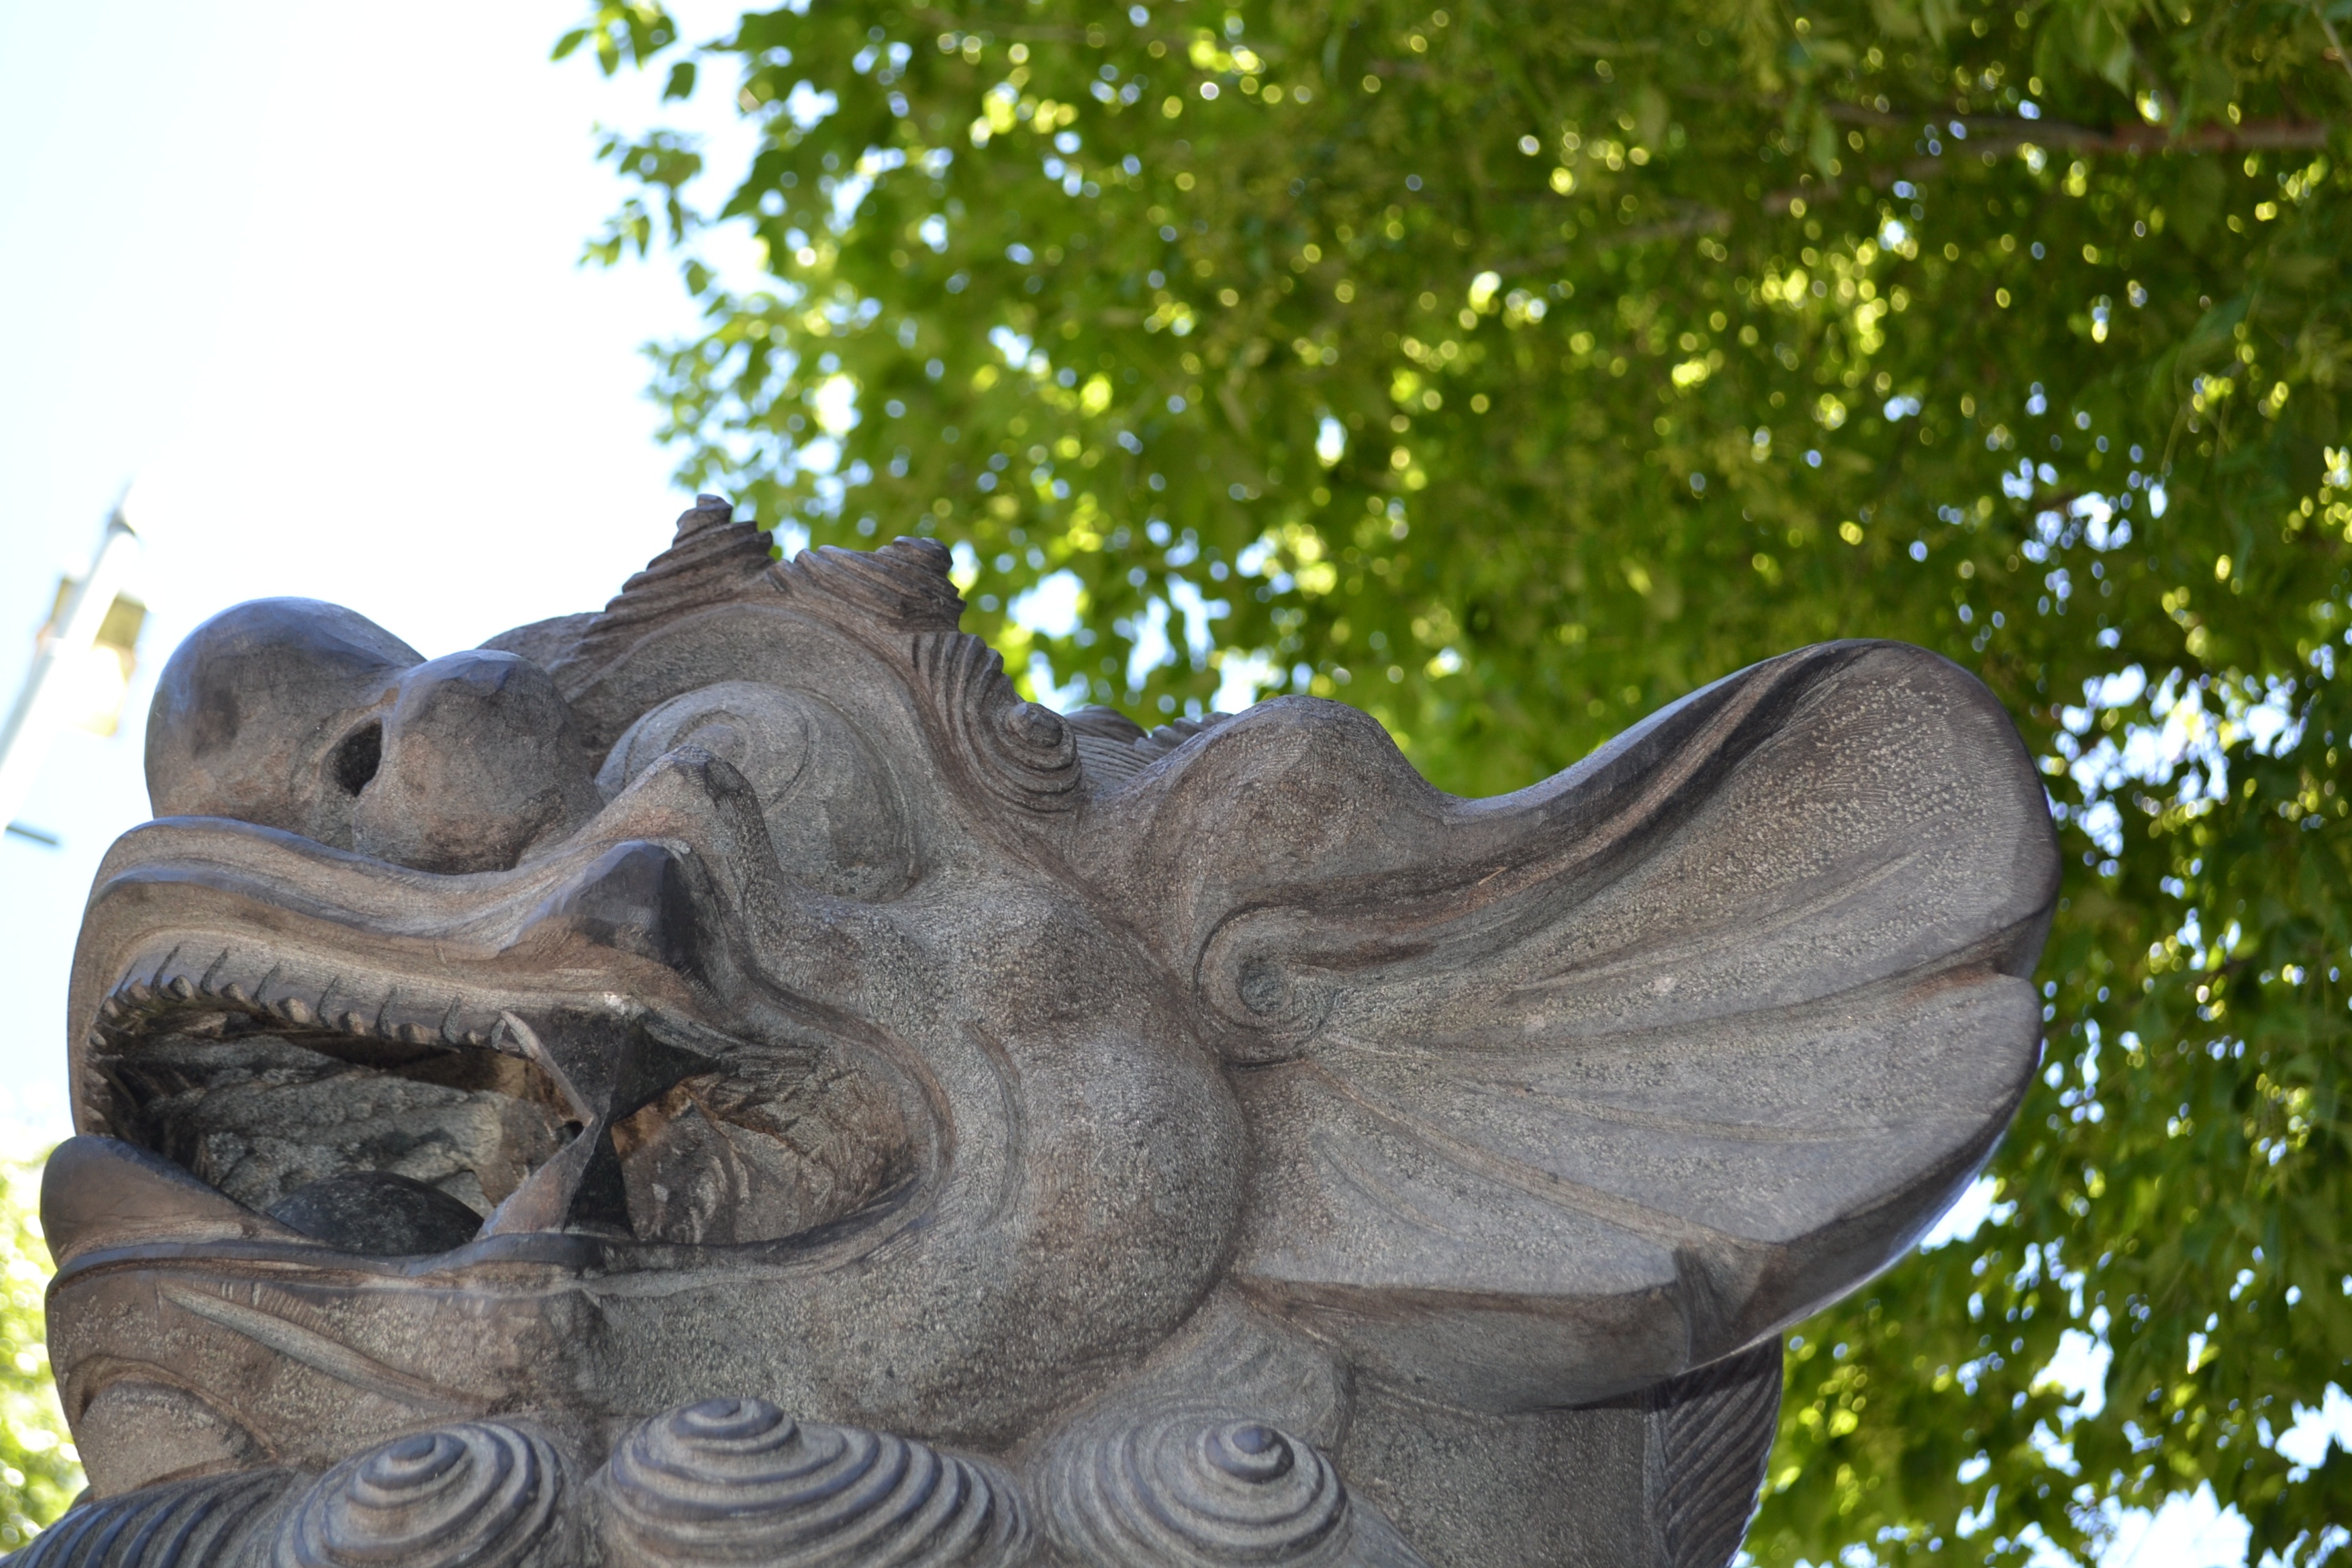
tree, monument, statue, gargoyle, sculpture, art, carving, stone carving